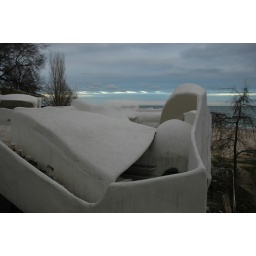
The roof of a bar or restaurant on the beach in Odessa, Ukraine.